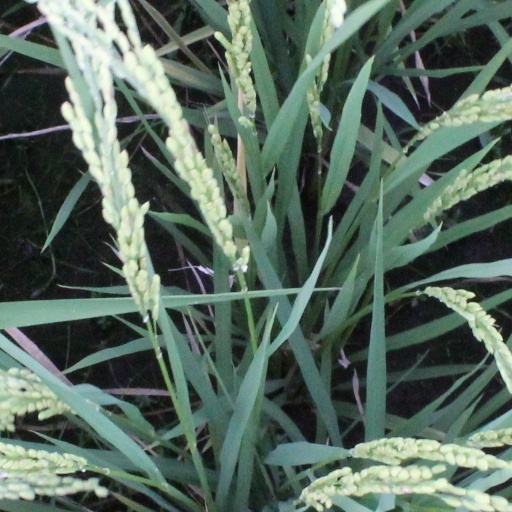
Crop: rice